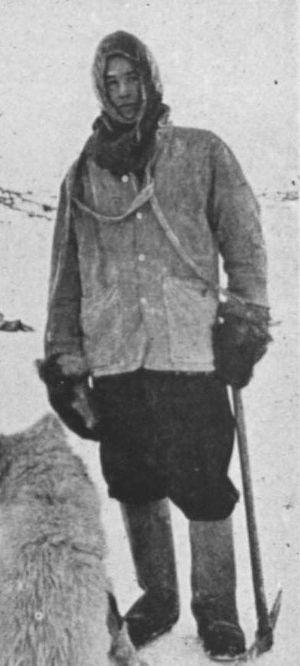
Sir Philip Lee Brocklehurst, né le 7 mars 1887 à Swythamley Park, dans le Staffordshire, et mort le 28 janvier 1975, est un militaire et géologue britannique.